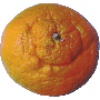
Label: Mandarine 1